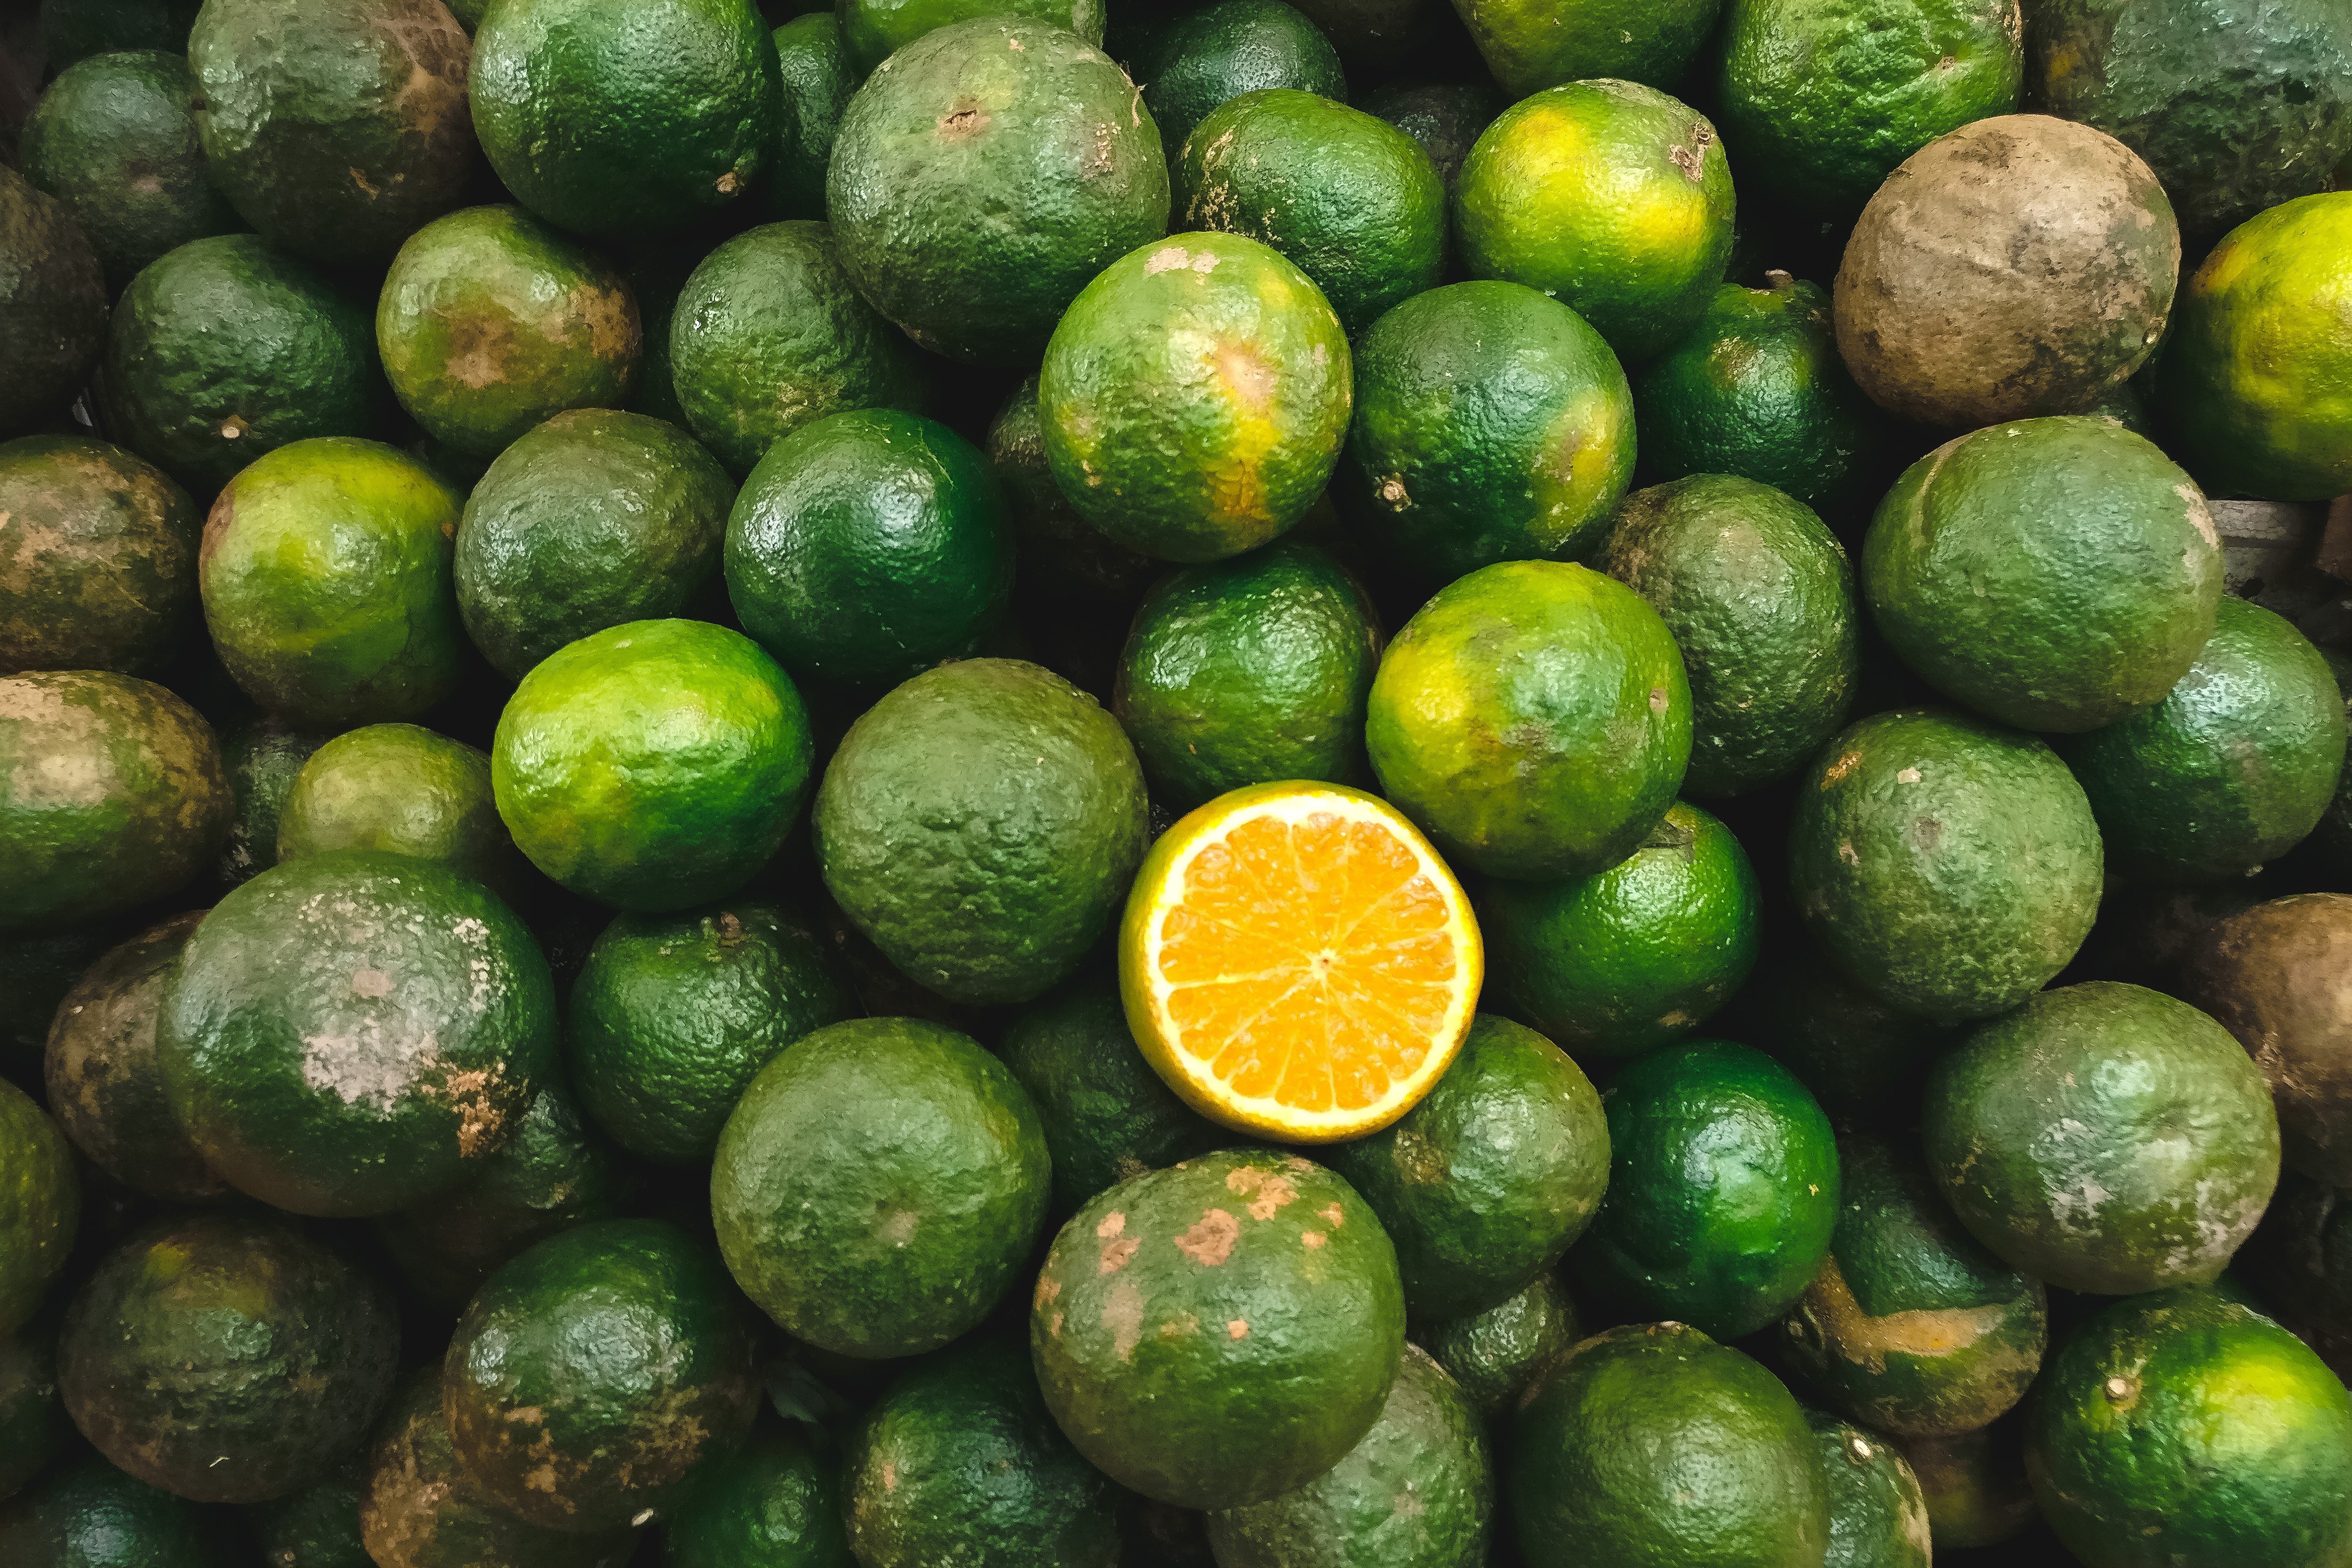
key lime, persian lime, citrus, natural foods, rangpur, mandarin orange, green, fruit, lime, plant, calamondin, bitter orange, food, orange, sweet lemon, citron, produce, Ugli fruit, seedless fruit, vegetarian food, lemon, valencia orange